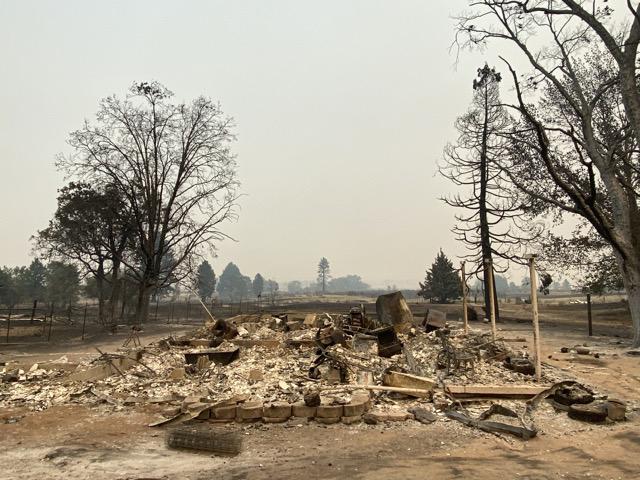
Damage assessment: destroyed